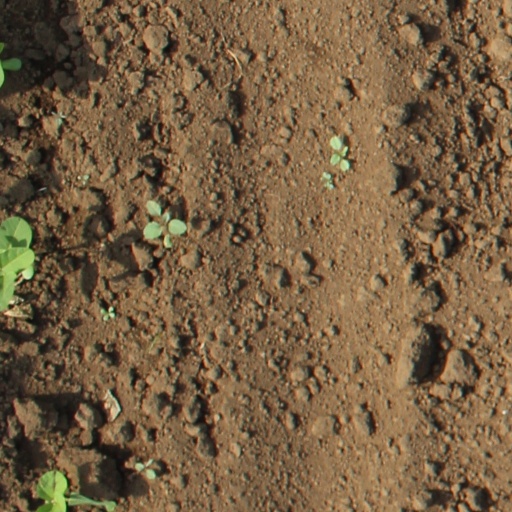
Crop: soybean